Sam Rayburn

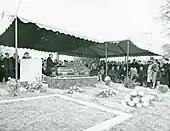
Funeral service for Sam Rayburn in Bonham, Texas. Seated in the front row from left to right are former presidents Truman and Eisenhower, President Kennedy, and vice president (and future president) Johnson.

His home in Texas, now known as the Sam Rayburn House Museum, was designated a U.S. National Historic Landmark. In 1957, Rayburn dedicated the Sam Rayburn Library and Museum in Bonham in the style of a presidential library to preserve his memory, library collection, honors, and mementos.